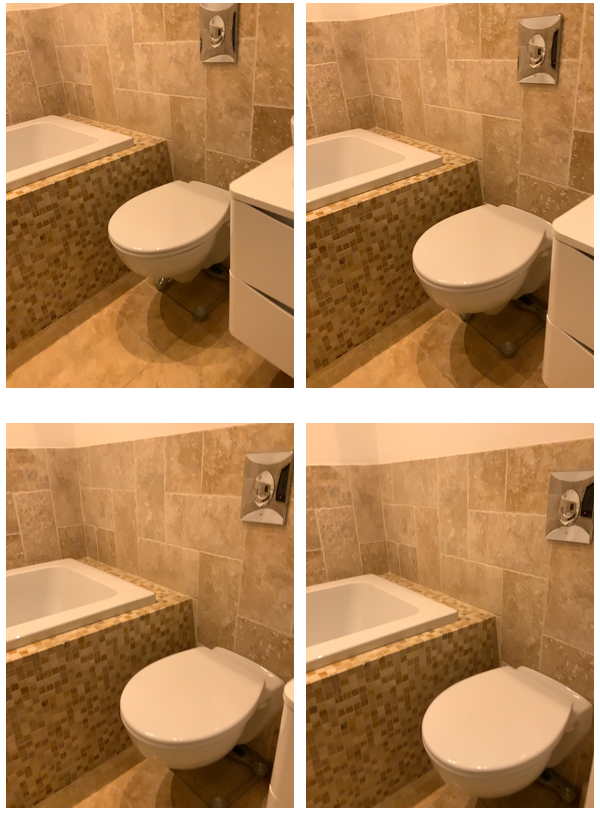Task instruction: Flush the toilet.
Answer: {"task_instruction": "Flush the toilet.", "nodes": ["button", "toilet"], "edges": [{"functional_relationship": "control", "object1": "button", "object2": "toilet", "spatial_relations": ["higher_than", "behind"], "is_touching": true}], "action_type": "open", "function_type": "special_function"}